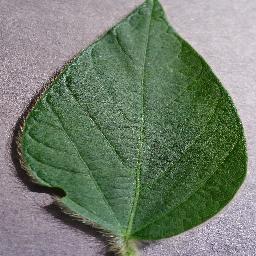
Label: Soybean___healthy